Turkish literature

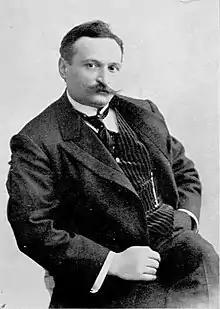
Tevfik Fikret (1867–1915), poet and editor of Servet-i Fünun

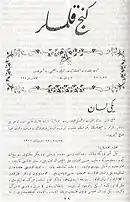
Cover page from an issue of "Genç Kalemler"

The "Edebiyyât-ı Cedîde", or "New Literature", movement began with the founding in 1891 of the magazine "Servet-i Fünûn" (ﺛﺮوت ﻓﻨﻮن; "Scientific Wealth"), which was largely devoted to progress—both intellectual and scientific—along the Western model. Accordingly, the magazine's literary ventures, under the direction of the poet Tevfik Fikret (1867–1915), were geared towards creating a Western-style "high art" in Turkey. The poetry of the group—of which Tevfik Fikret and Cenâb Şehâbeddîn (1870–1934) were the most influential proponents—was heavily influenced by the French Parnassian movement and the so-called "Decadent" poets. The group's prose writers, on the other hand—particularly Halit Ziya Uşaklıgil (1867–1945)—were primarily influenced by Realism, although the writer Mehmed Rauf (1875–1931) did write the first Turkish example of a psychological novel, 1901's "Eylül" (ايلول; "September"). The language of the "Edebiyyât-ı Cedîde" movement remained strongly influenced by Ottoman Turkish.